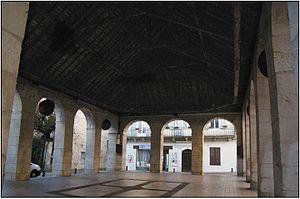
Halle de Souillac